Volkswagen I.D. R

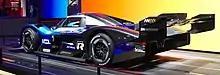
Volkswagen I.D. R rear view

The Volkswagen I.D. R also known as Volkswagen I.D. R Pikes Peak, is a prototype fully electric vehicle designed as part of Volkswagen's I.D. Project, and included within Volkswagen's R series of cars designed specifically for competing in motorsport events. It is the first electric racing car designed by Volkswagen.